Caslon

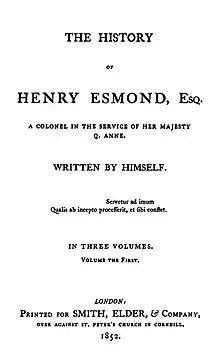
The History of Henry Esmond, a novel by Thackeray written as a fictional memoir. The first edition of 1852 was printed in Caslon type, then just coming back into fashion. The goal was to achieve a period feel appropriate to its early eighteenth-century setting.

Interest in eighteenth-century printing returned in the nineteenth century with the rise of the Arts and Crafts movement, and Caslon's types returned to popularity in books and fine printing among companies such as the Chiswick Press, as well as display use in situations such as advertising.